Kempton Park Racecourse

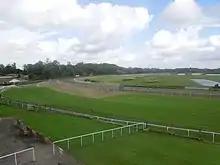
Start and return of circuit of inner and outer track

Kempton Park Racecourse is a horse racing track together with a licensed entertainment and conference venue in Sunbury-on-Thames, Surrey, England, on the border with Greater London; it is 13 miles west of Charing Cross in central London. The site has of flat grassland surrounded by woodland with two lakes in its centre. Its entrance borders Kempton Park railway station which was created for racegoers on a branch line from London Waterloo, via Clapham Junction.